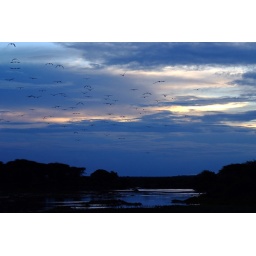
A flock of Abdim storks flying over the Ruaha river at sunset.